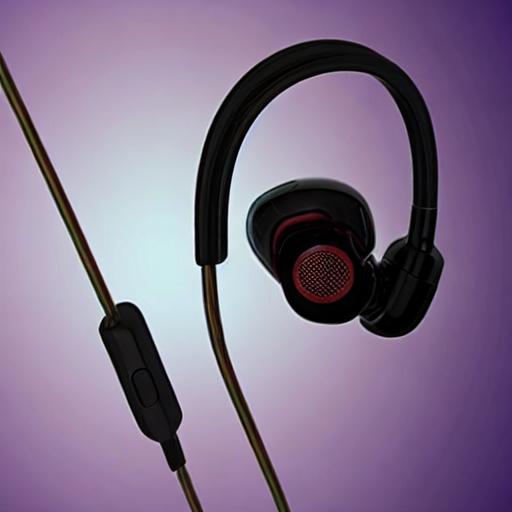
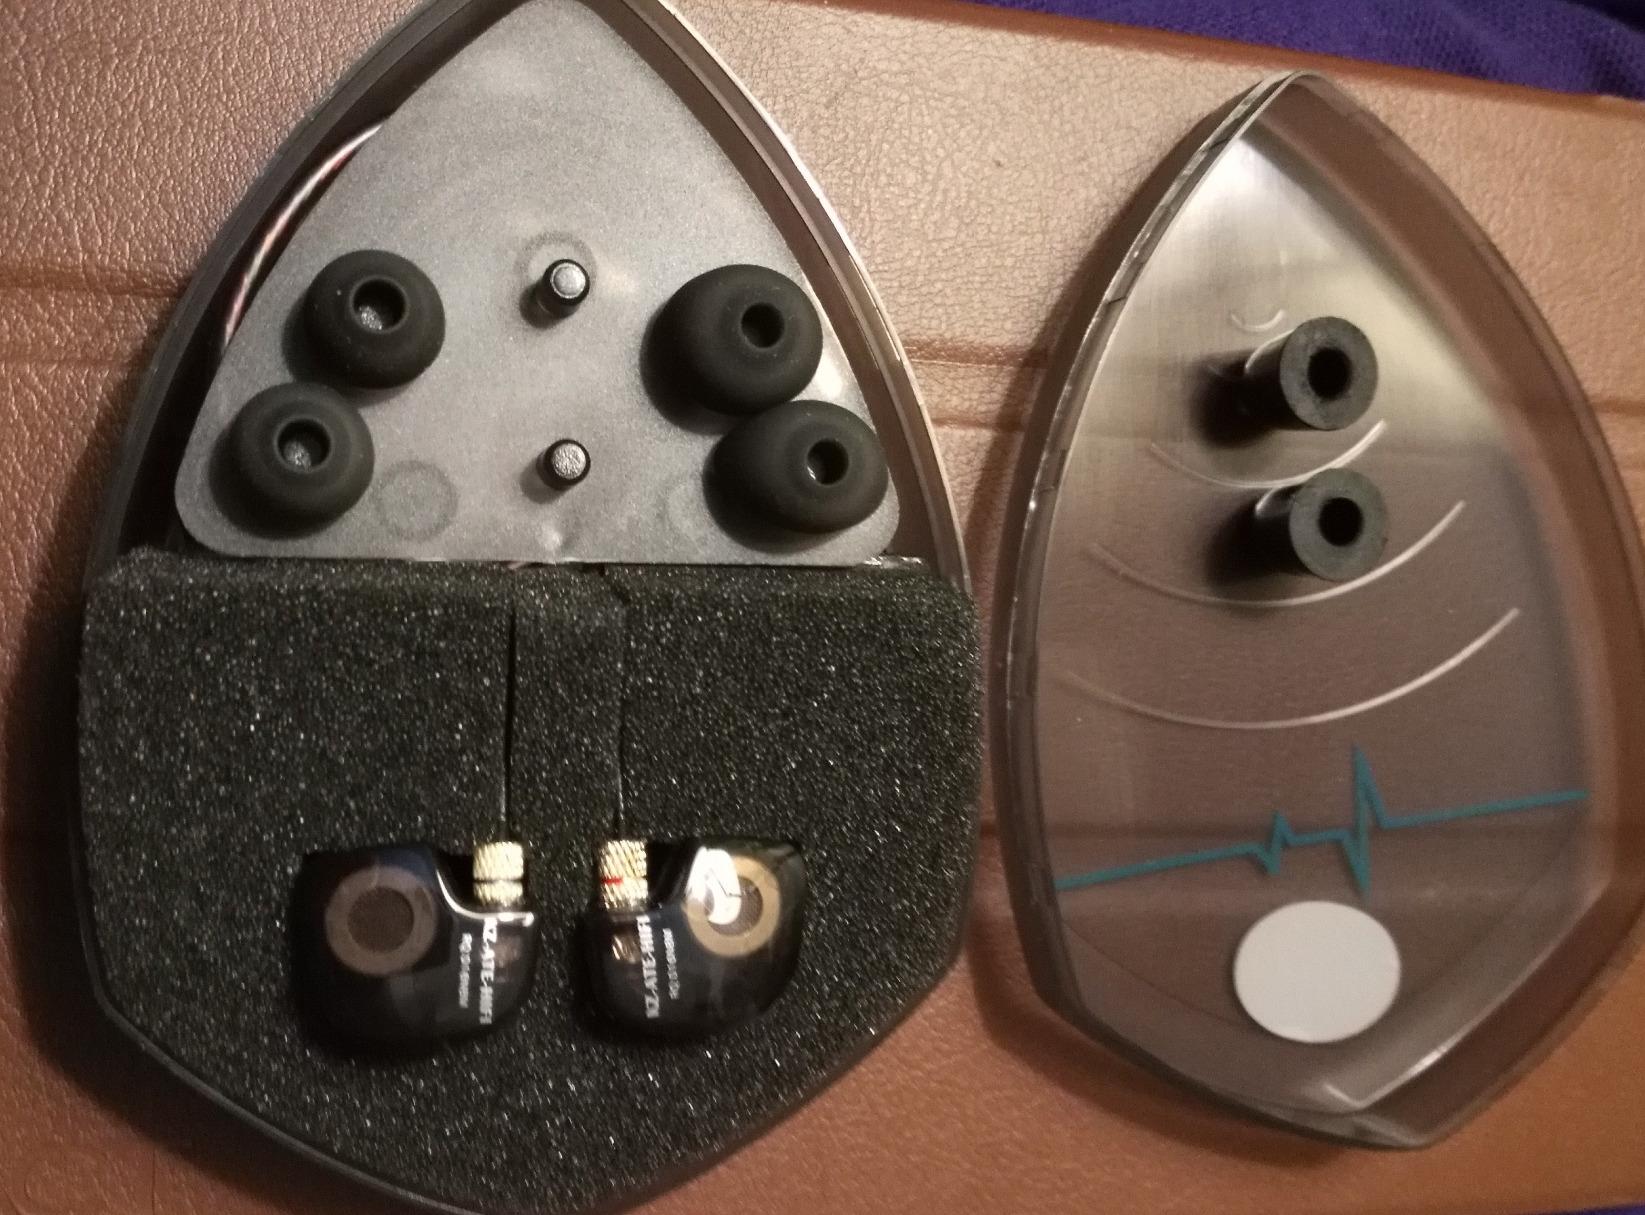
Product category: headphones
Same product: no